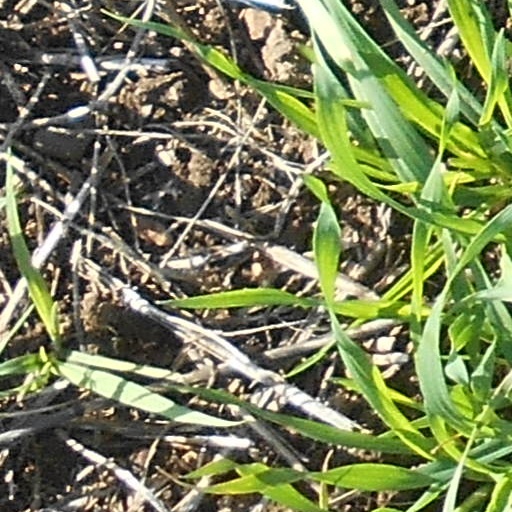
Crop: wheat